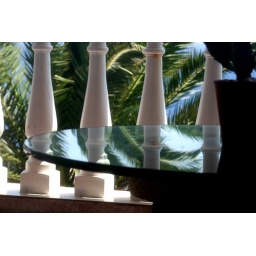
reflections in Keratea beach house